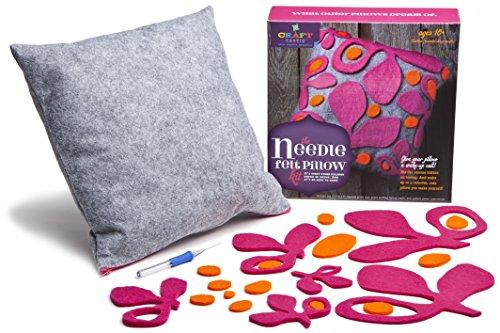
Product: Craft-tastic Needle Felt Pillow Kit
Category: Toys & Games | Arts & Crafts | Craft Kits | Felt Kits
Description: You simply lay the die-cut felt shapes on the pillow and take your needle and Poke, Poke, Poke it through the fabric into the pillow.
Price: $4.39
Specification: ProductDimensions:10x3x10inches|ItemWeight:1pounds|ShippingWeight:1pounds(Viewshippingratesandpolicies)|DomesticShipping:ItemcanbeshippedwithinU.S.|InternationalShipping:ThisitemcanbeshippedtoselectcountriesoutsideoftheU.S.LearnMore|ASIN:B013TRTAK6|Itemmodelnumber:CT1522|Manufacturerrecommendedage:8-15years